Brownlow Medal

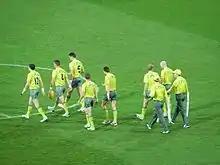
Brownlow Medal votes are allocated by field umpires (pictured wearing numbered shirts).

To determine the "best" player, the four field umpires (not the goal umpires or boundary umpires) confer after each home-and-away match and award 3 votes, 2 votes and 1 vote to the players they regard as the best, second best and third best in the match respectively. On the awards night, the votes from each match are tallied, and the player(s) with the highest number of votes is awarded the medal (subject to eligibility – see below).